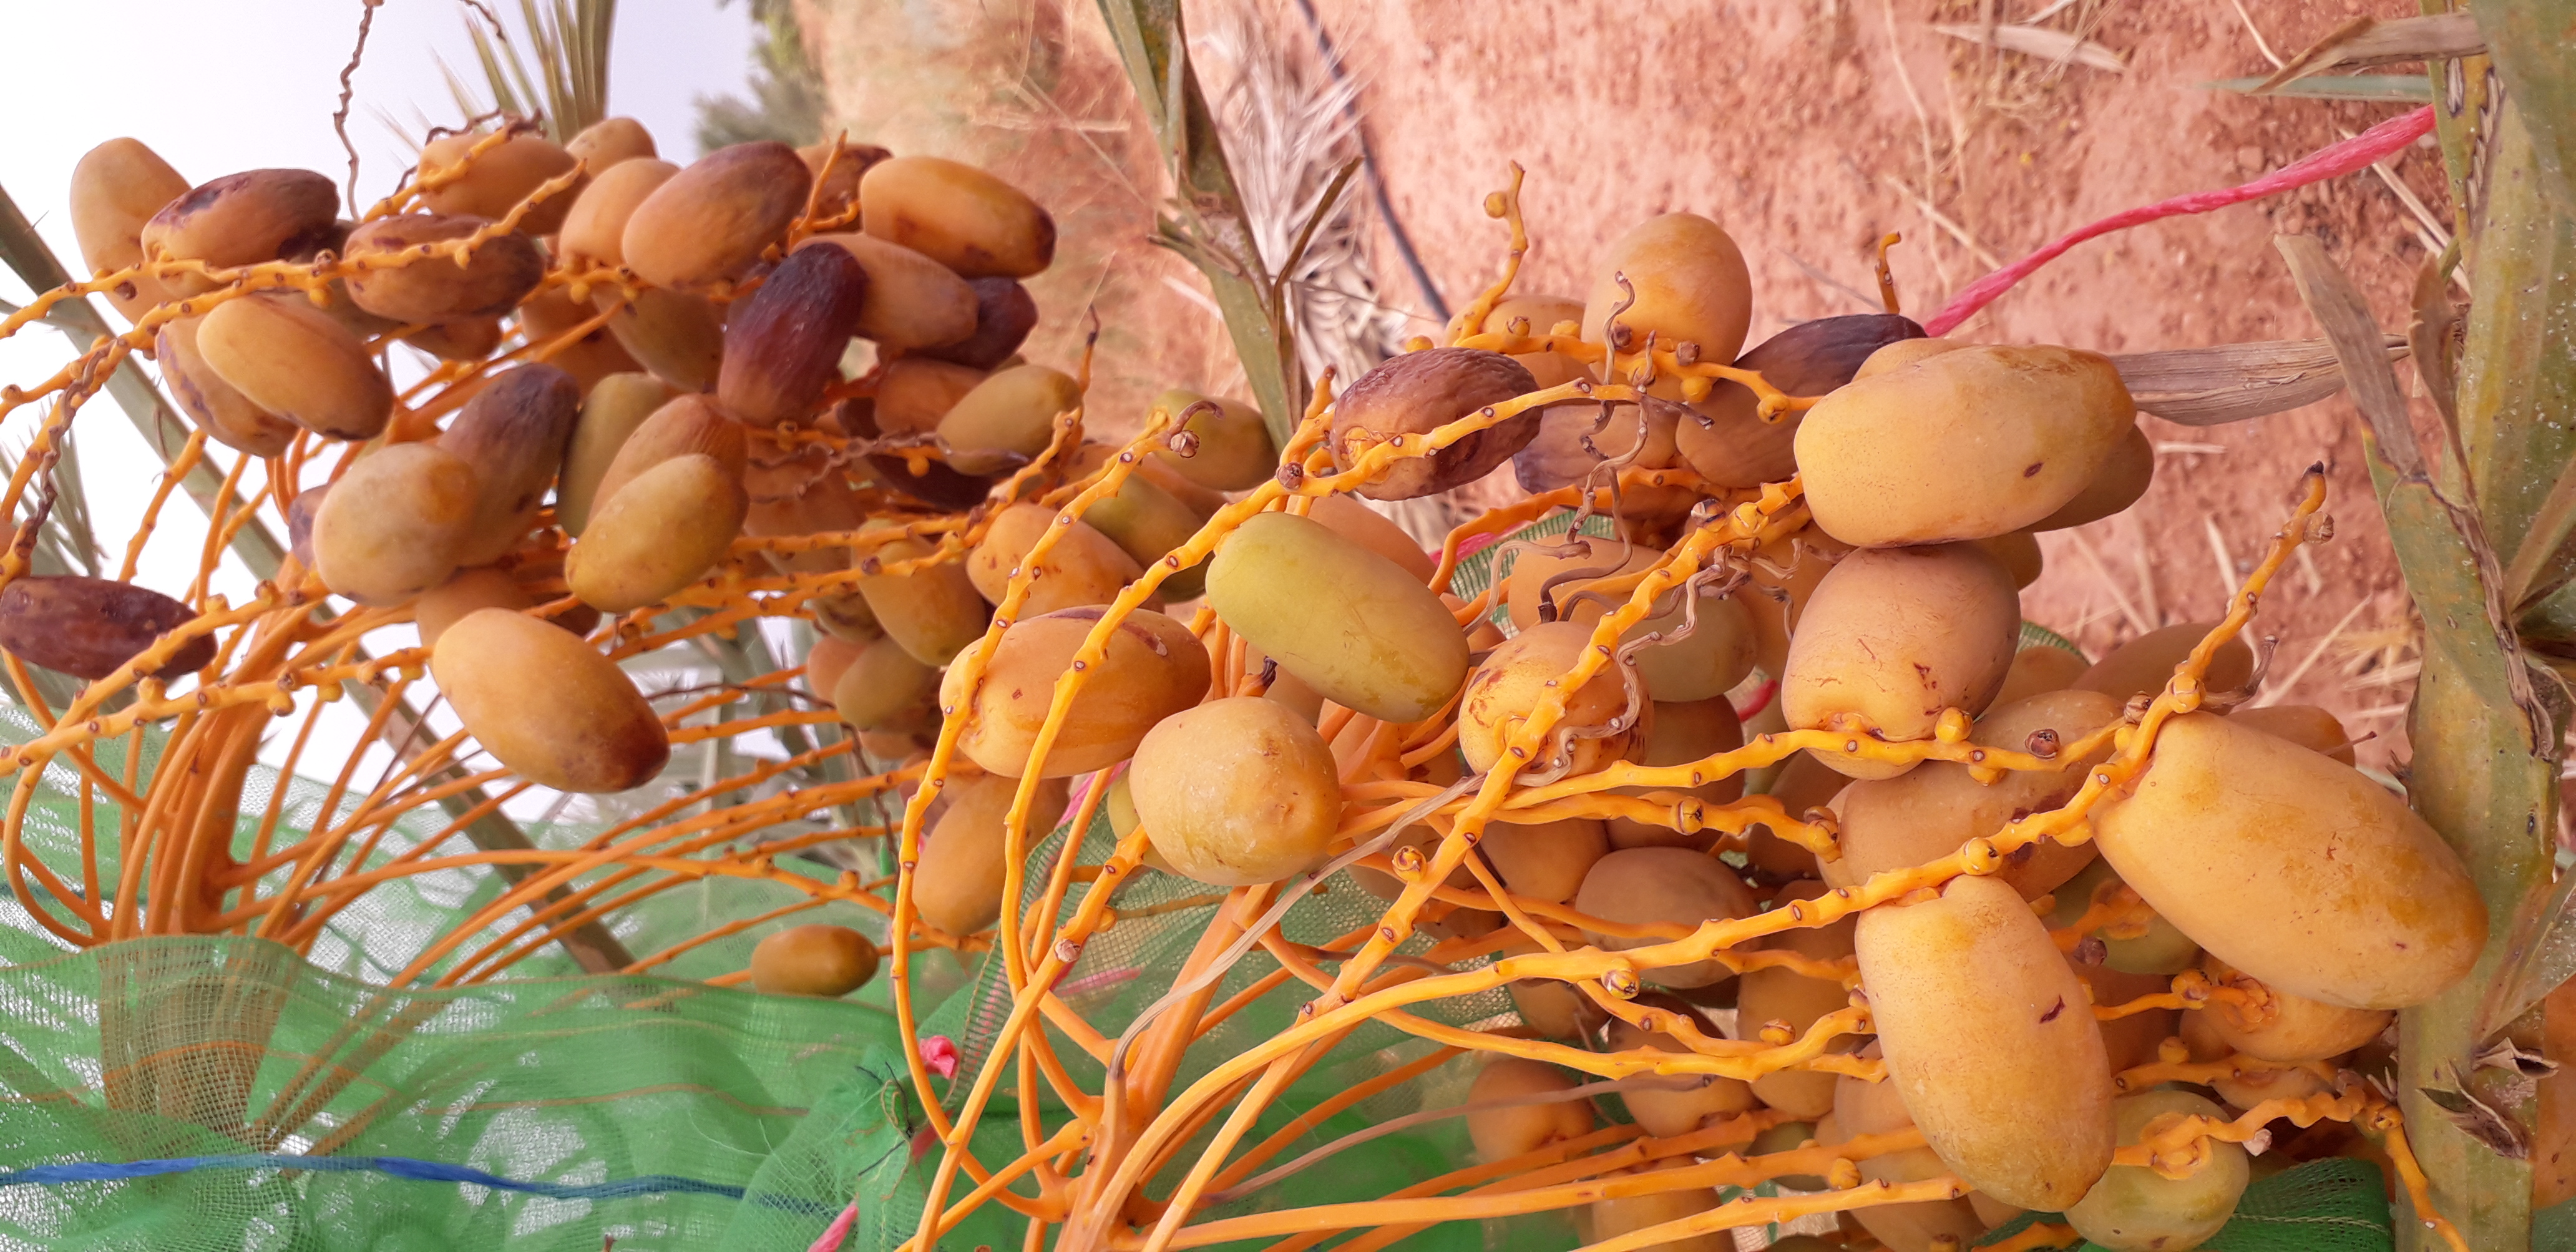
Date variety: Boumajhoul